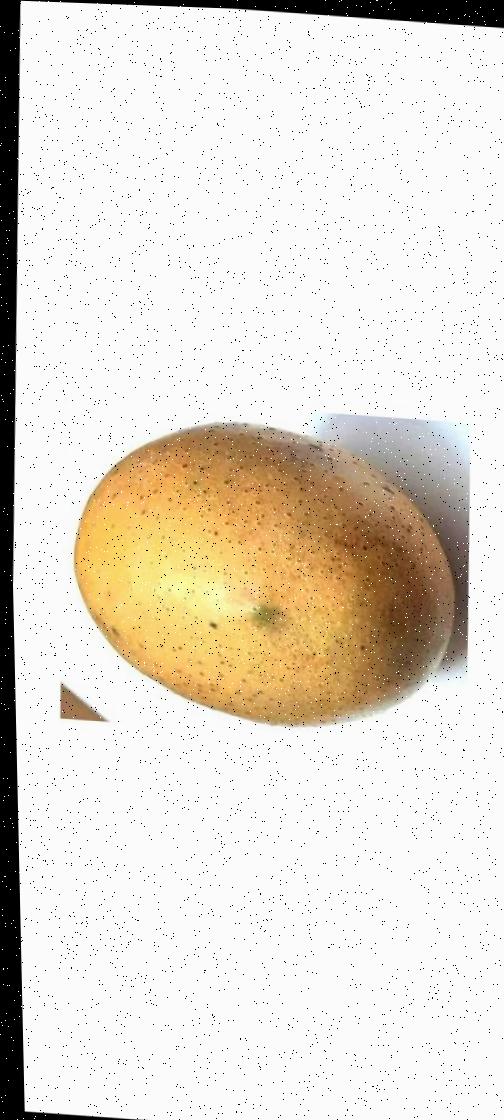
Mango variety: Gourmoti